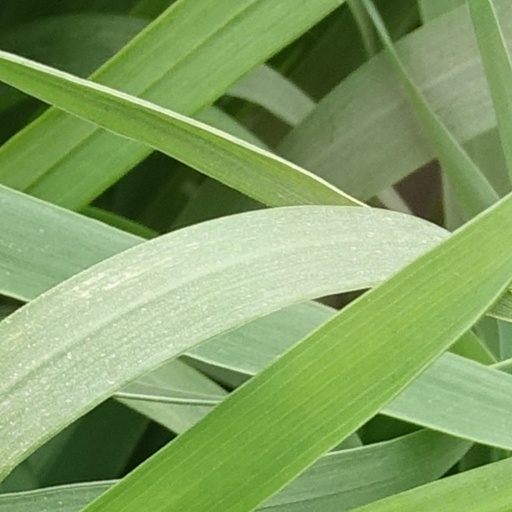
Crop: wheat